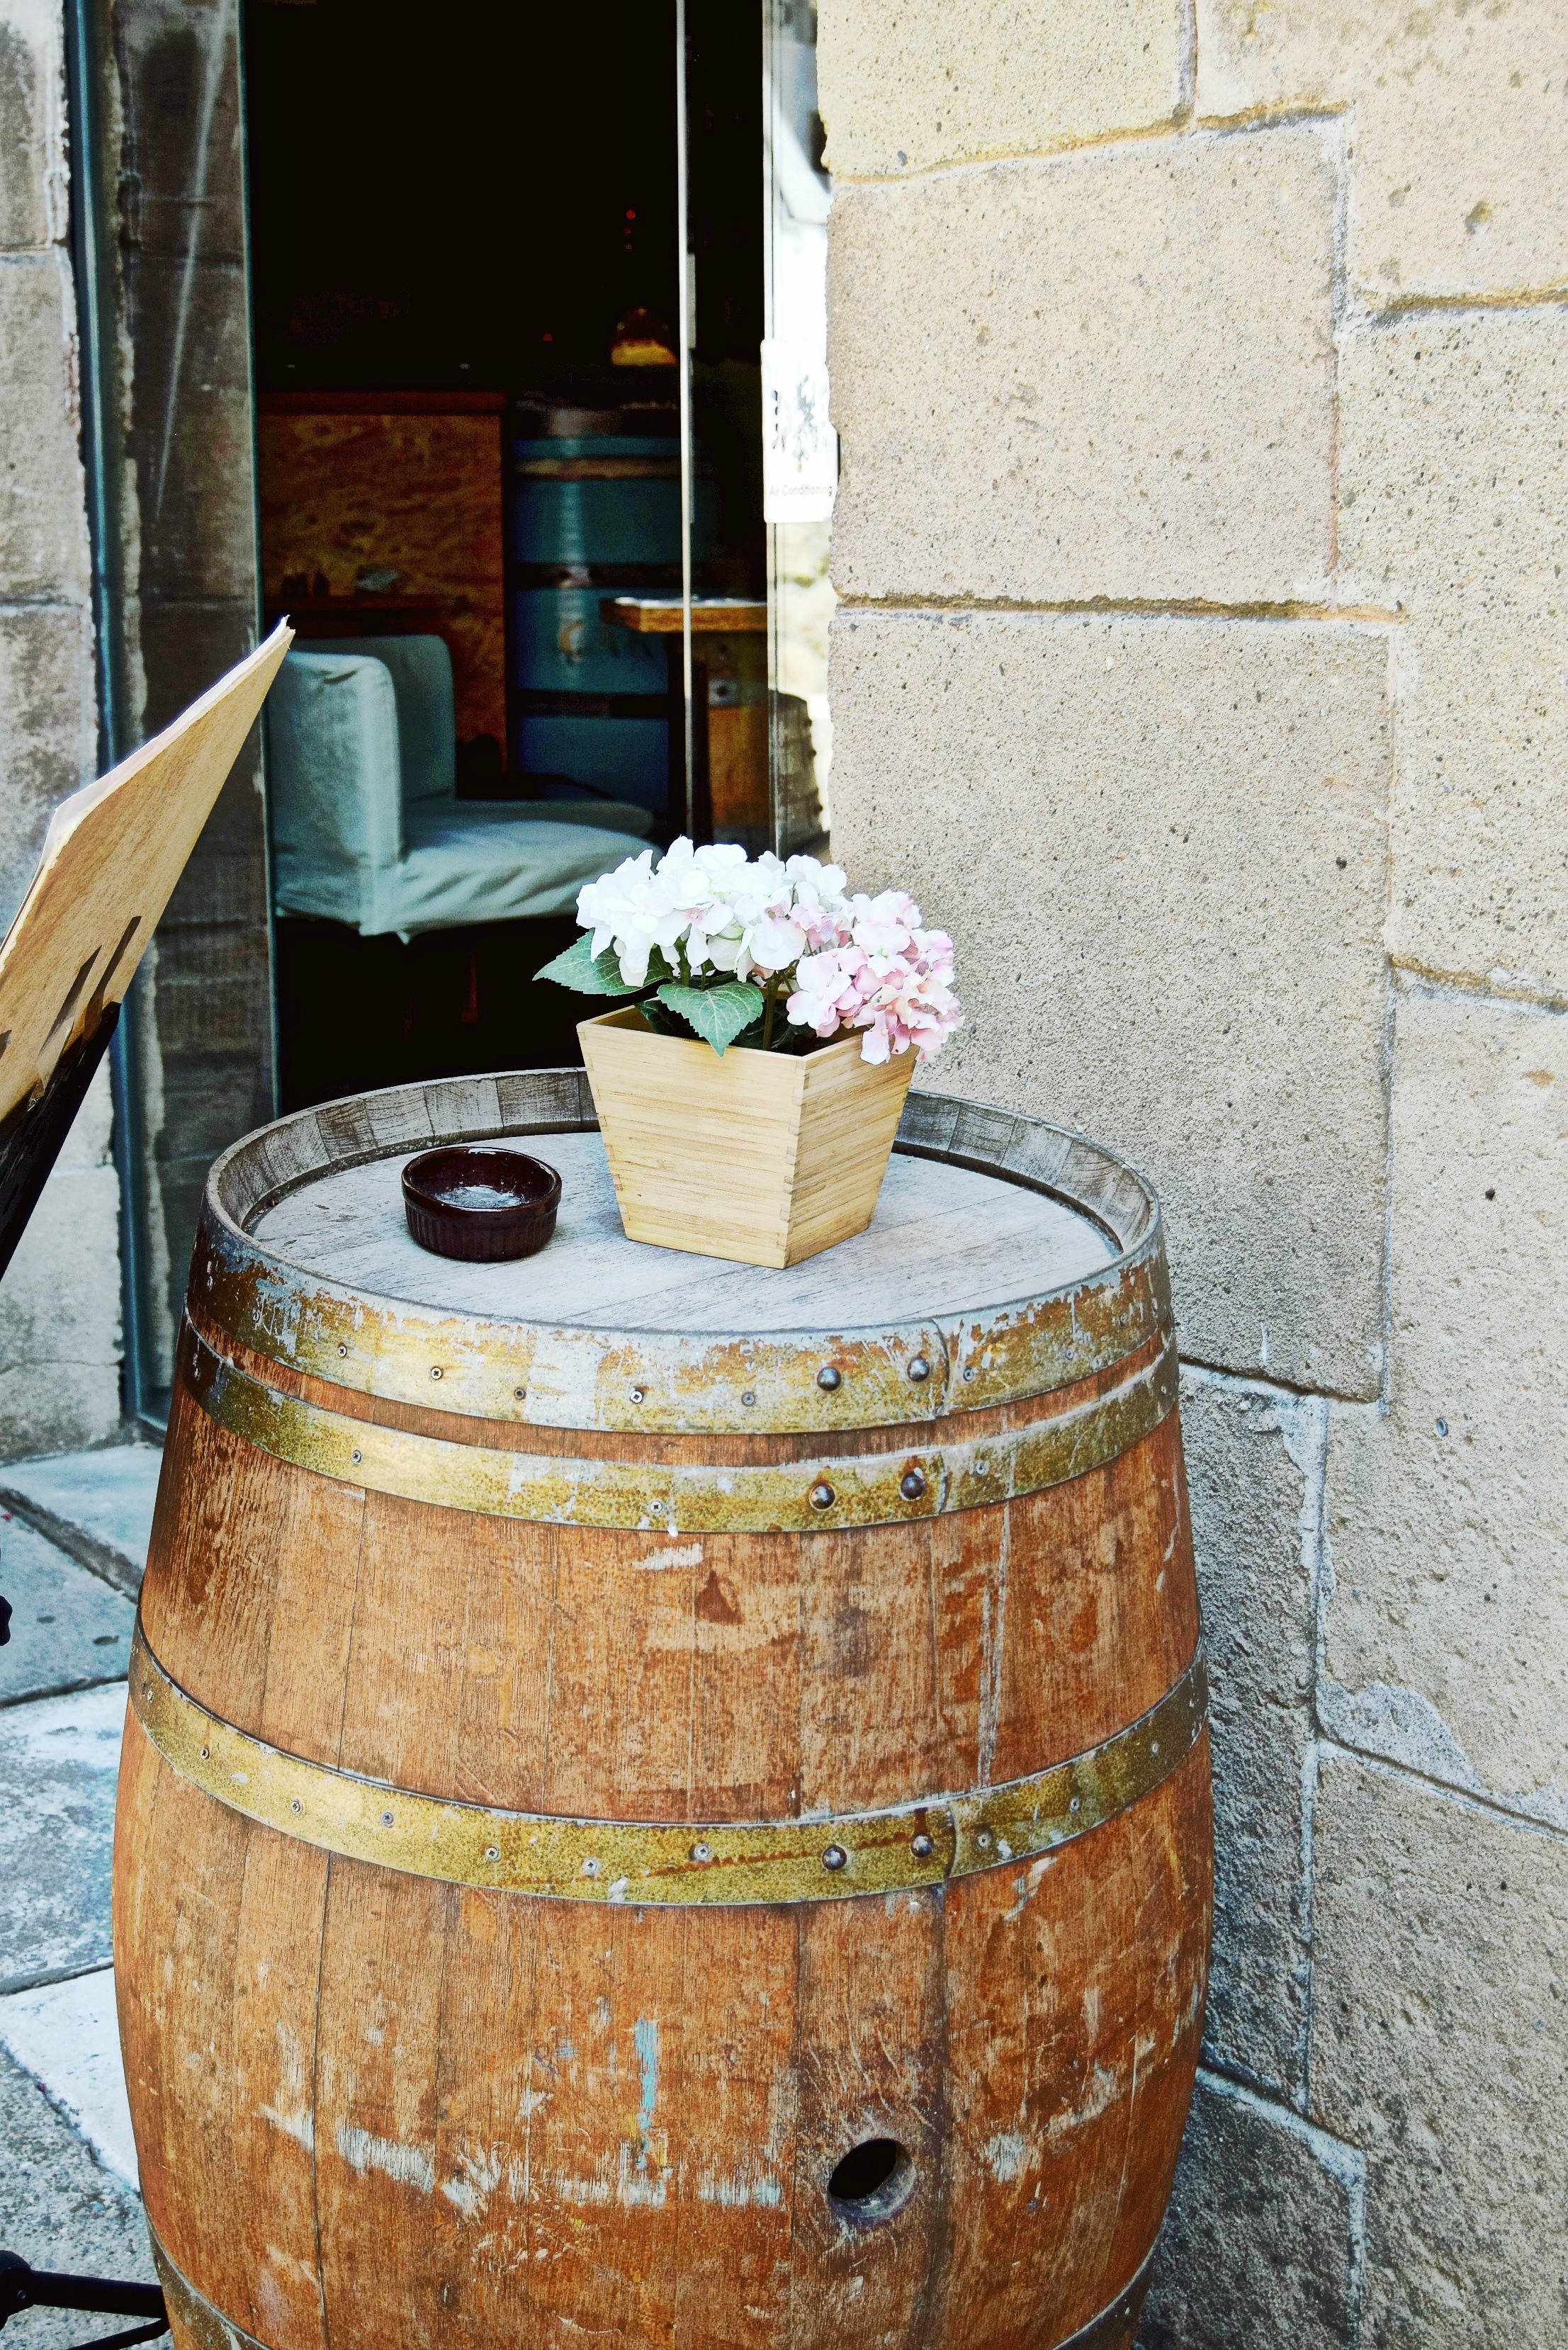
wood, furniture, barrel, man made object